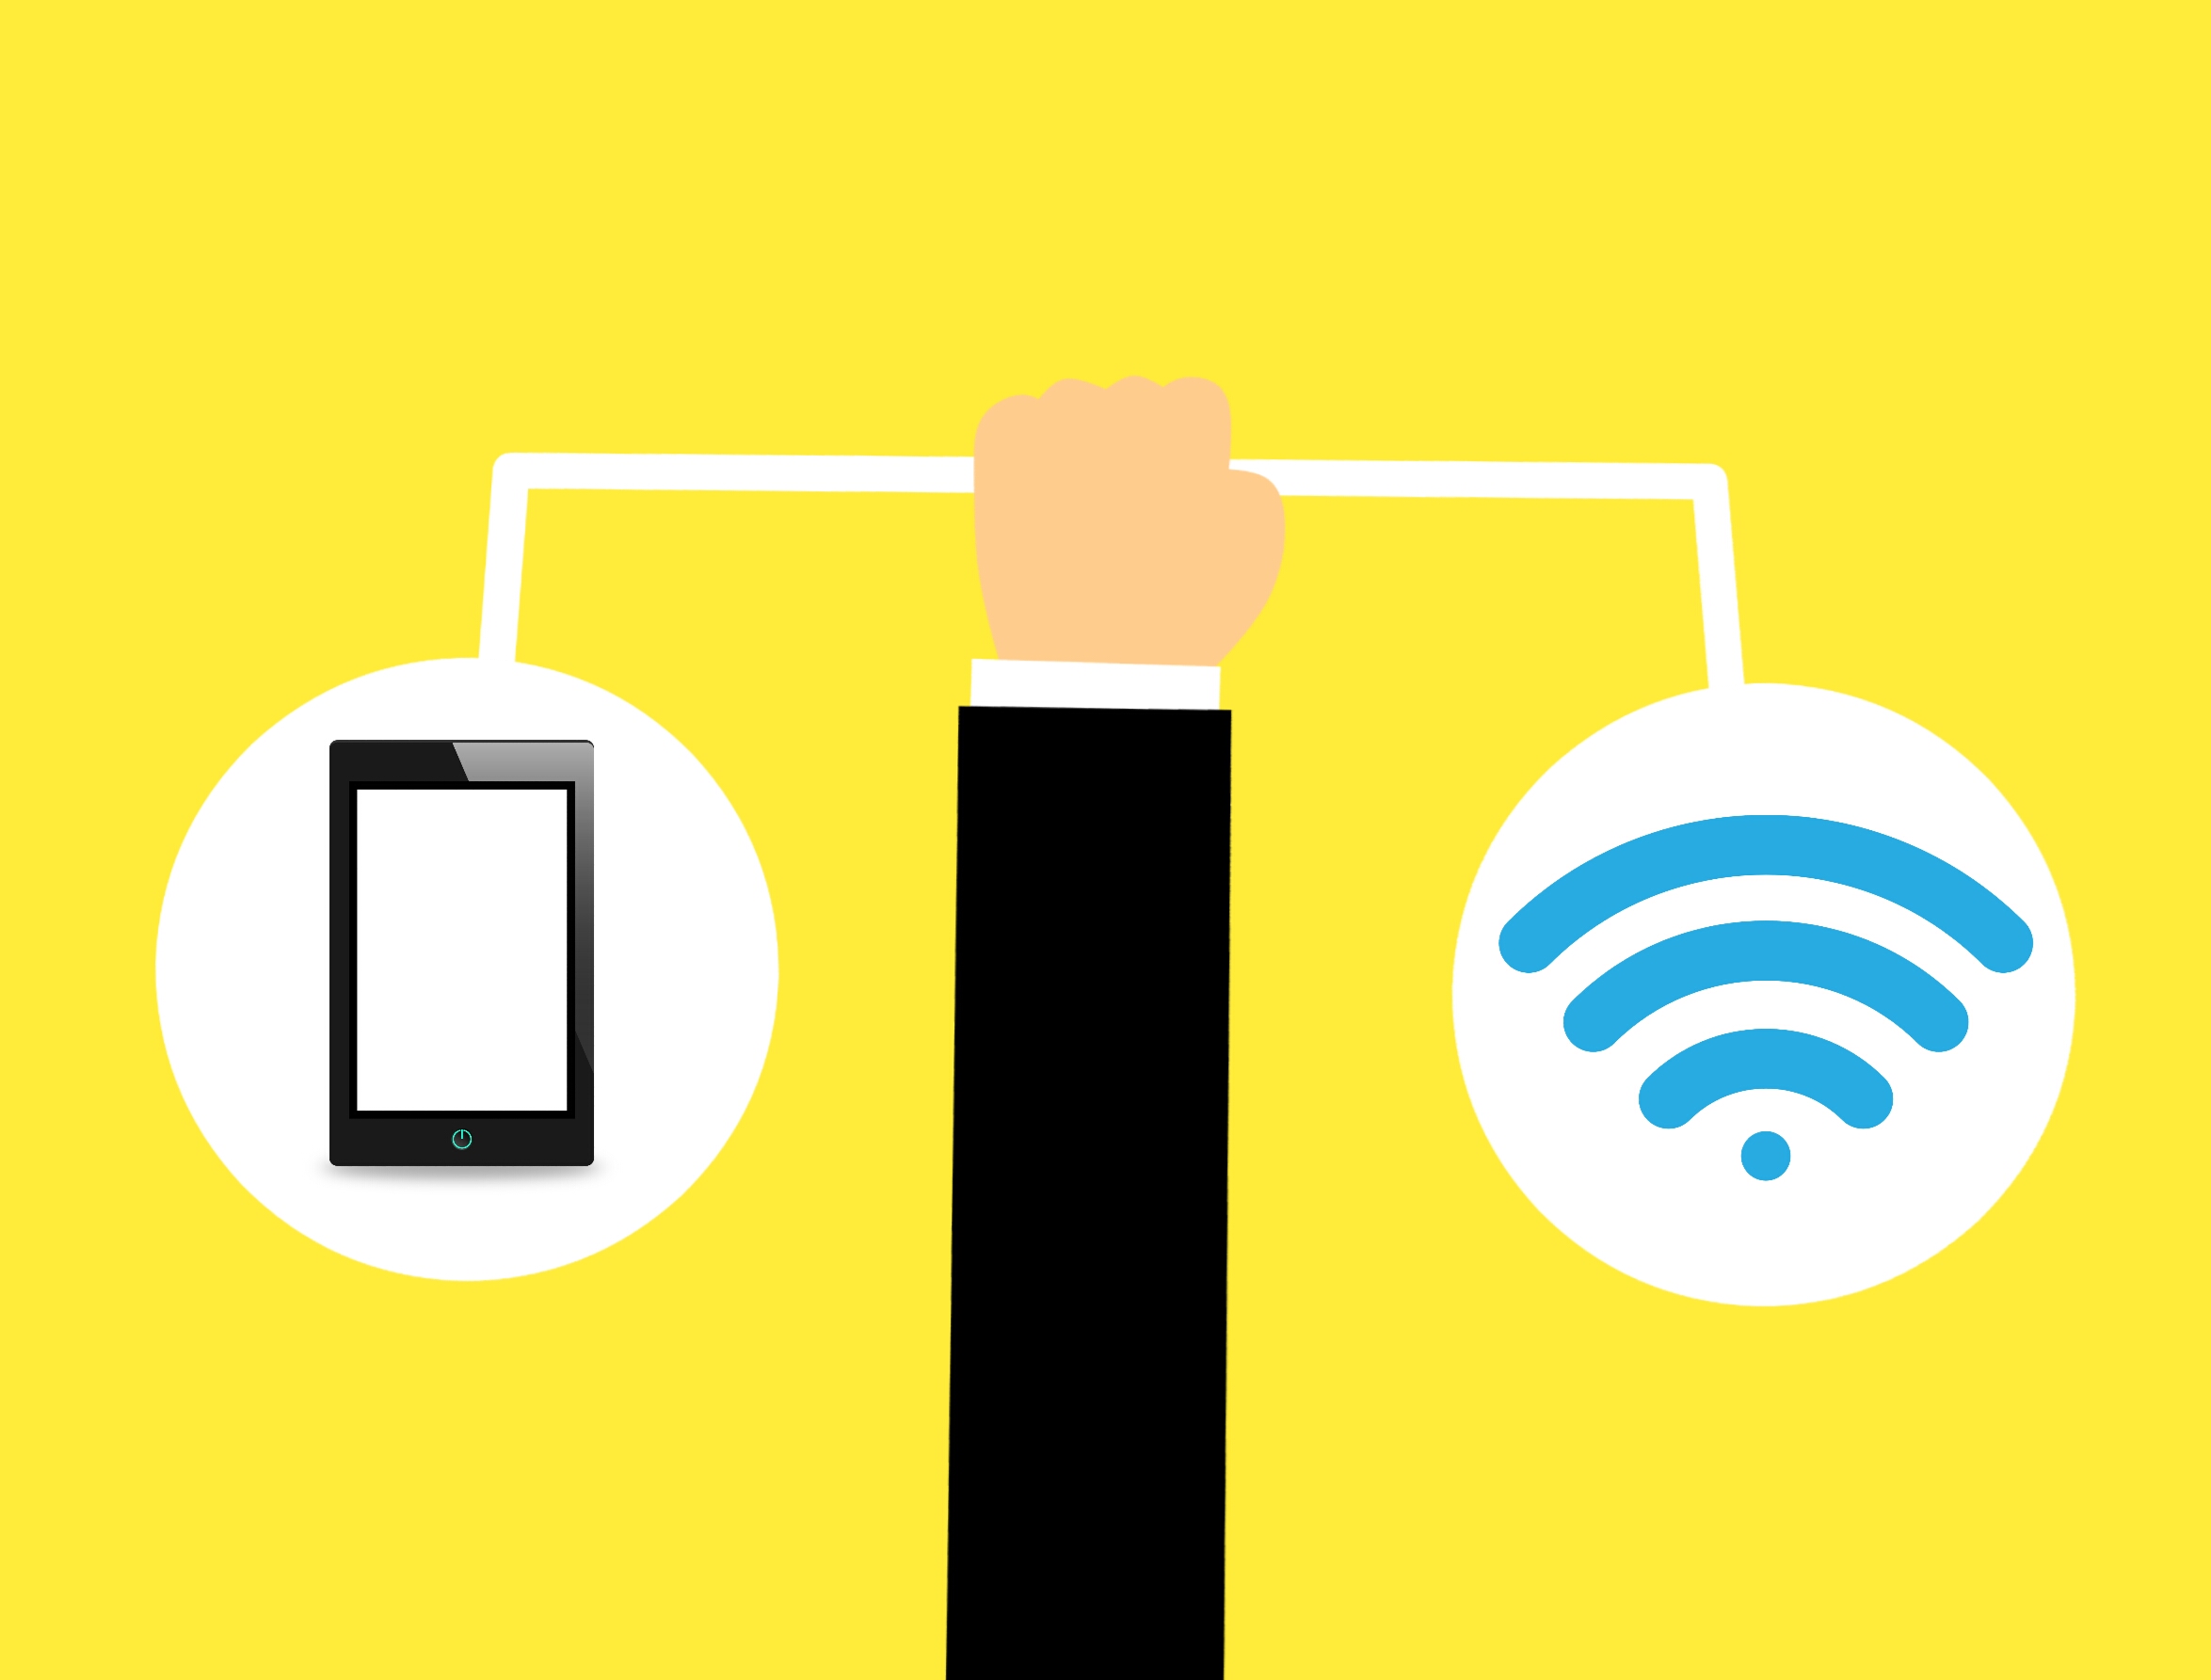
yellow, text, product, font, line, logo, area, brand, icon, graphic design, technology, symbol, number, computer wallpaper, sign